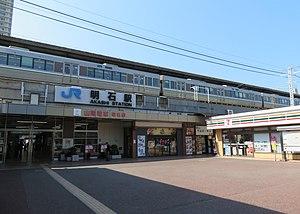
La gare d'Akashi est une gare ferroviaire localisée dans la ville d'Akashi, dans la préfecture de Hyōgo au Japon. La gare est exploitée par la compagnie JR West, sur la ligne Sanyō. Le numéro de gare est JR-A73.